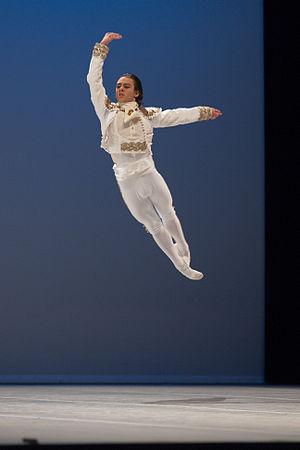
Variation extraite de Don Quichotte au Prix de Lausanne 2010. The making of this document was supported by Wikimedia CH. (Submit your project!) For all the files concerned, please see the category Supported by Wikimedia CH. العربية